List of works by Hector Berlioz

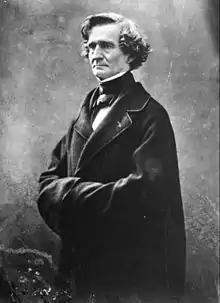
Photograph of Berlioz by Félix Nadar, January 1857

The French romantic composer Hector Berlioz produced significant musical and literary works. Berlioz composed mainly in the genres of opera, symphonies, choral pieces and songs. As well as these, Berlioz also produced several works that fit into hybrid genres, such as the "dramatic symphony" "Roméo et Juliette" and "Harold in Italy", a symphony with a large solo part for viola. Berlioz's compositions are listed both by genre and by the catalogue developed by the musicologist D. Kern Holoman. Opus numbers were assigned to compositions when they published. However, they were only given to a fraction of Berlioz's work and are not in chronological order. Berlioz's writings include memoirs, technical studies and music criticism.